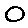
Label: 0